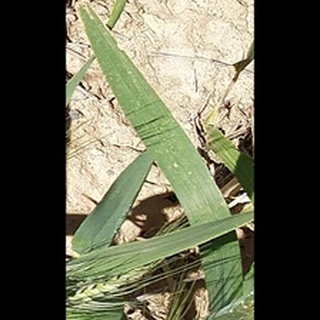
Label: healthy_wheat